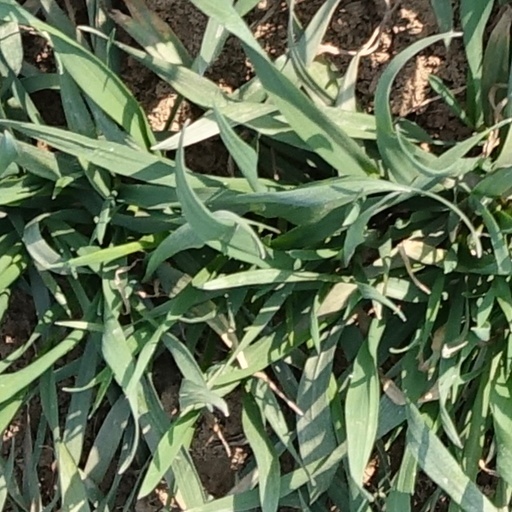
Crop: wheat